Describe the emotion expressed in this image:  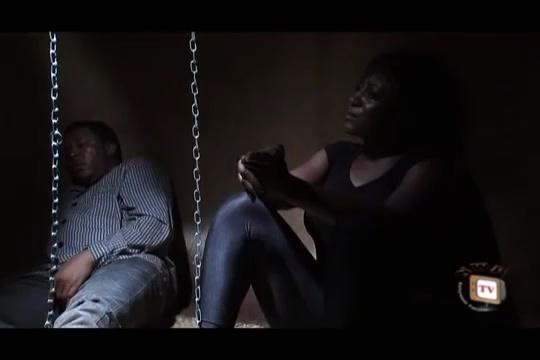
This person displays Pain, valence and arousal with low intensity.